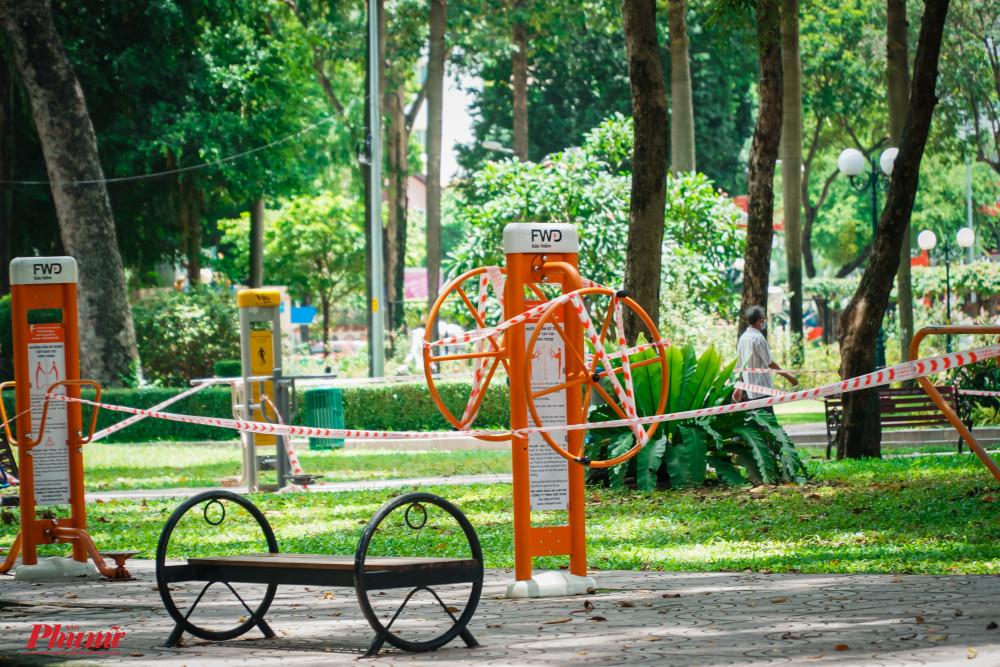
có một băng ghế màu đen được đặt ở trên vỉa hè